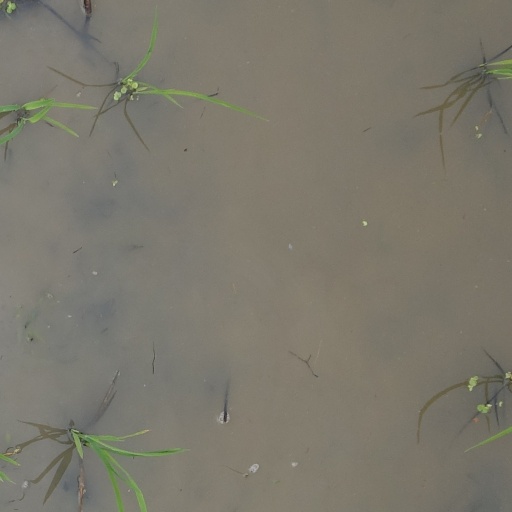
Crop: rice